Leeton, New South Wales

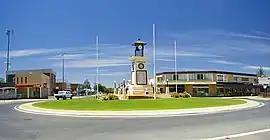
Leeton War Memorial

Leeton is a town located in the Riverina region of New South Wales, Australia. It is situated in the Murrumbidgee Irrigation Area. It is the administrative centre of the Leeton Shire Council local government area, which includes neighbouring suburbs, towns and localities such as Yanco, Wamoon, Whitton, Gogeldrie, Stanbridge and Murrami.